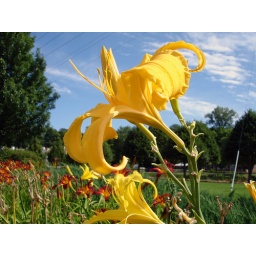
A yellow flower in Vermont